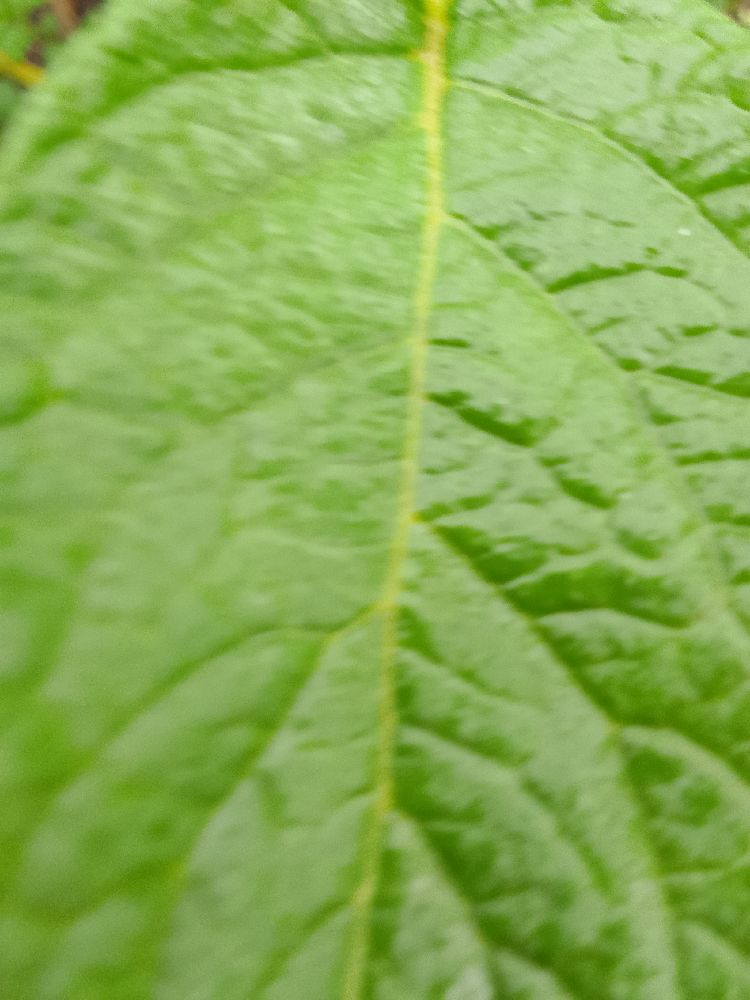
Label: Healthy